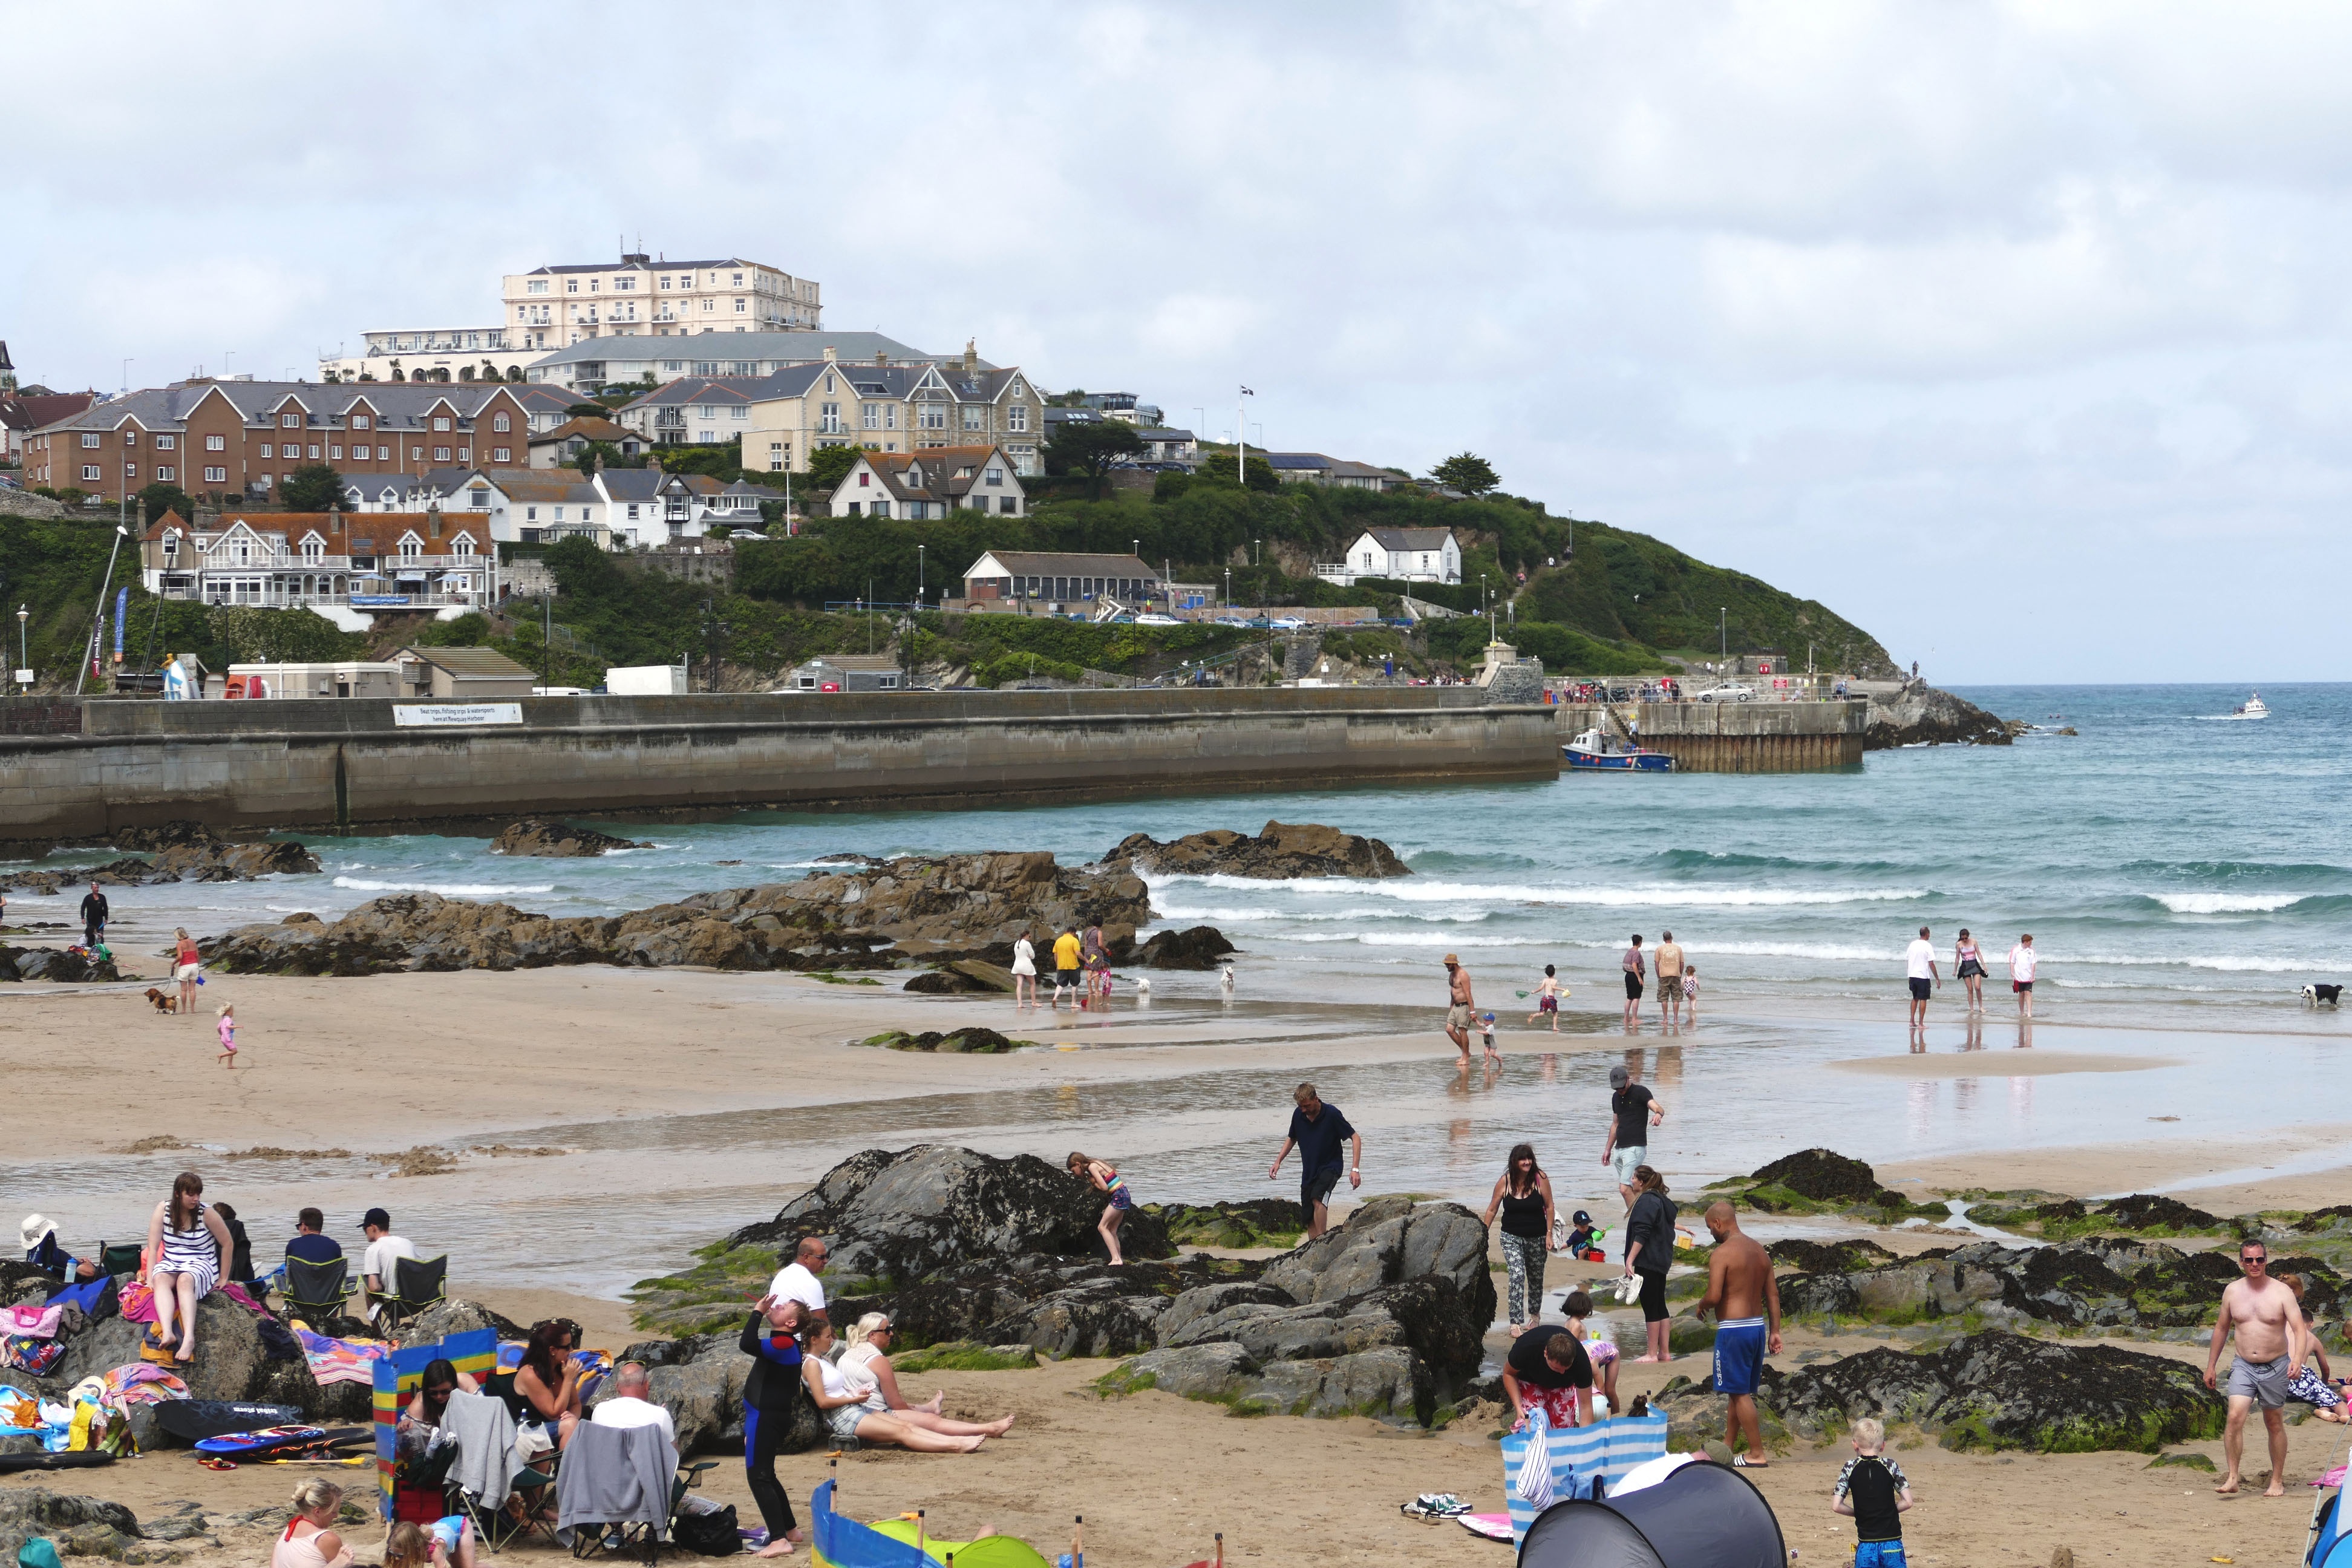
beach, landscape, sea, coast, water, nature, outdoor, sand, ocean, sky, sun, white, shore, coastal, tide, summer, vacation, travel, coastline, surf, surfing, relax, scenic, seascape, scenery, holiday, bay, harbour, blue, tourism, body of water, rocks, uk, england, south, places, sunny, west, north, waves, british, day, english, britain, united, kingdom, pacific, cornwall, newquay, destination, cornish